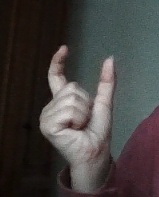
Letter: nun